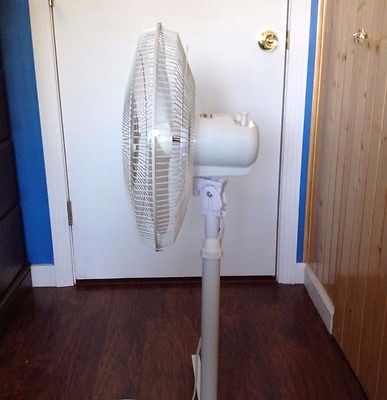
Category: fan